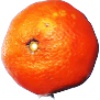
Label: Clementine 1